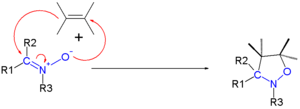
Une nitrone est un amine-oxyde d'une imine, elle peut être vue comme un N-alkyloxime. C'est un groupe fonctionnel. La structure générale en est R₁R₂C=NR₃⁺O⁻ où R₃ est différent de H.